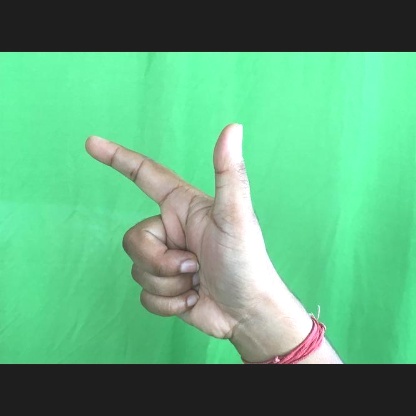
Mudra: Chandrakala